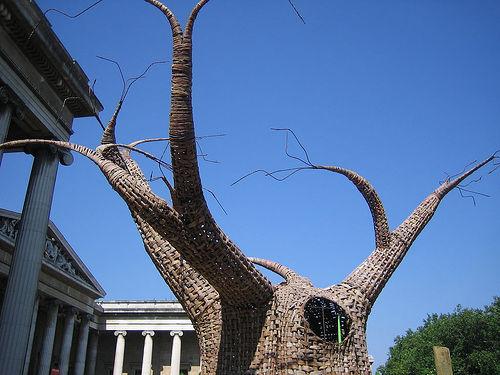
Weather: sun or clear